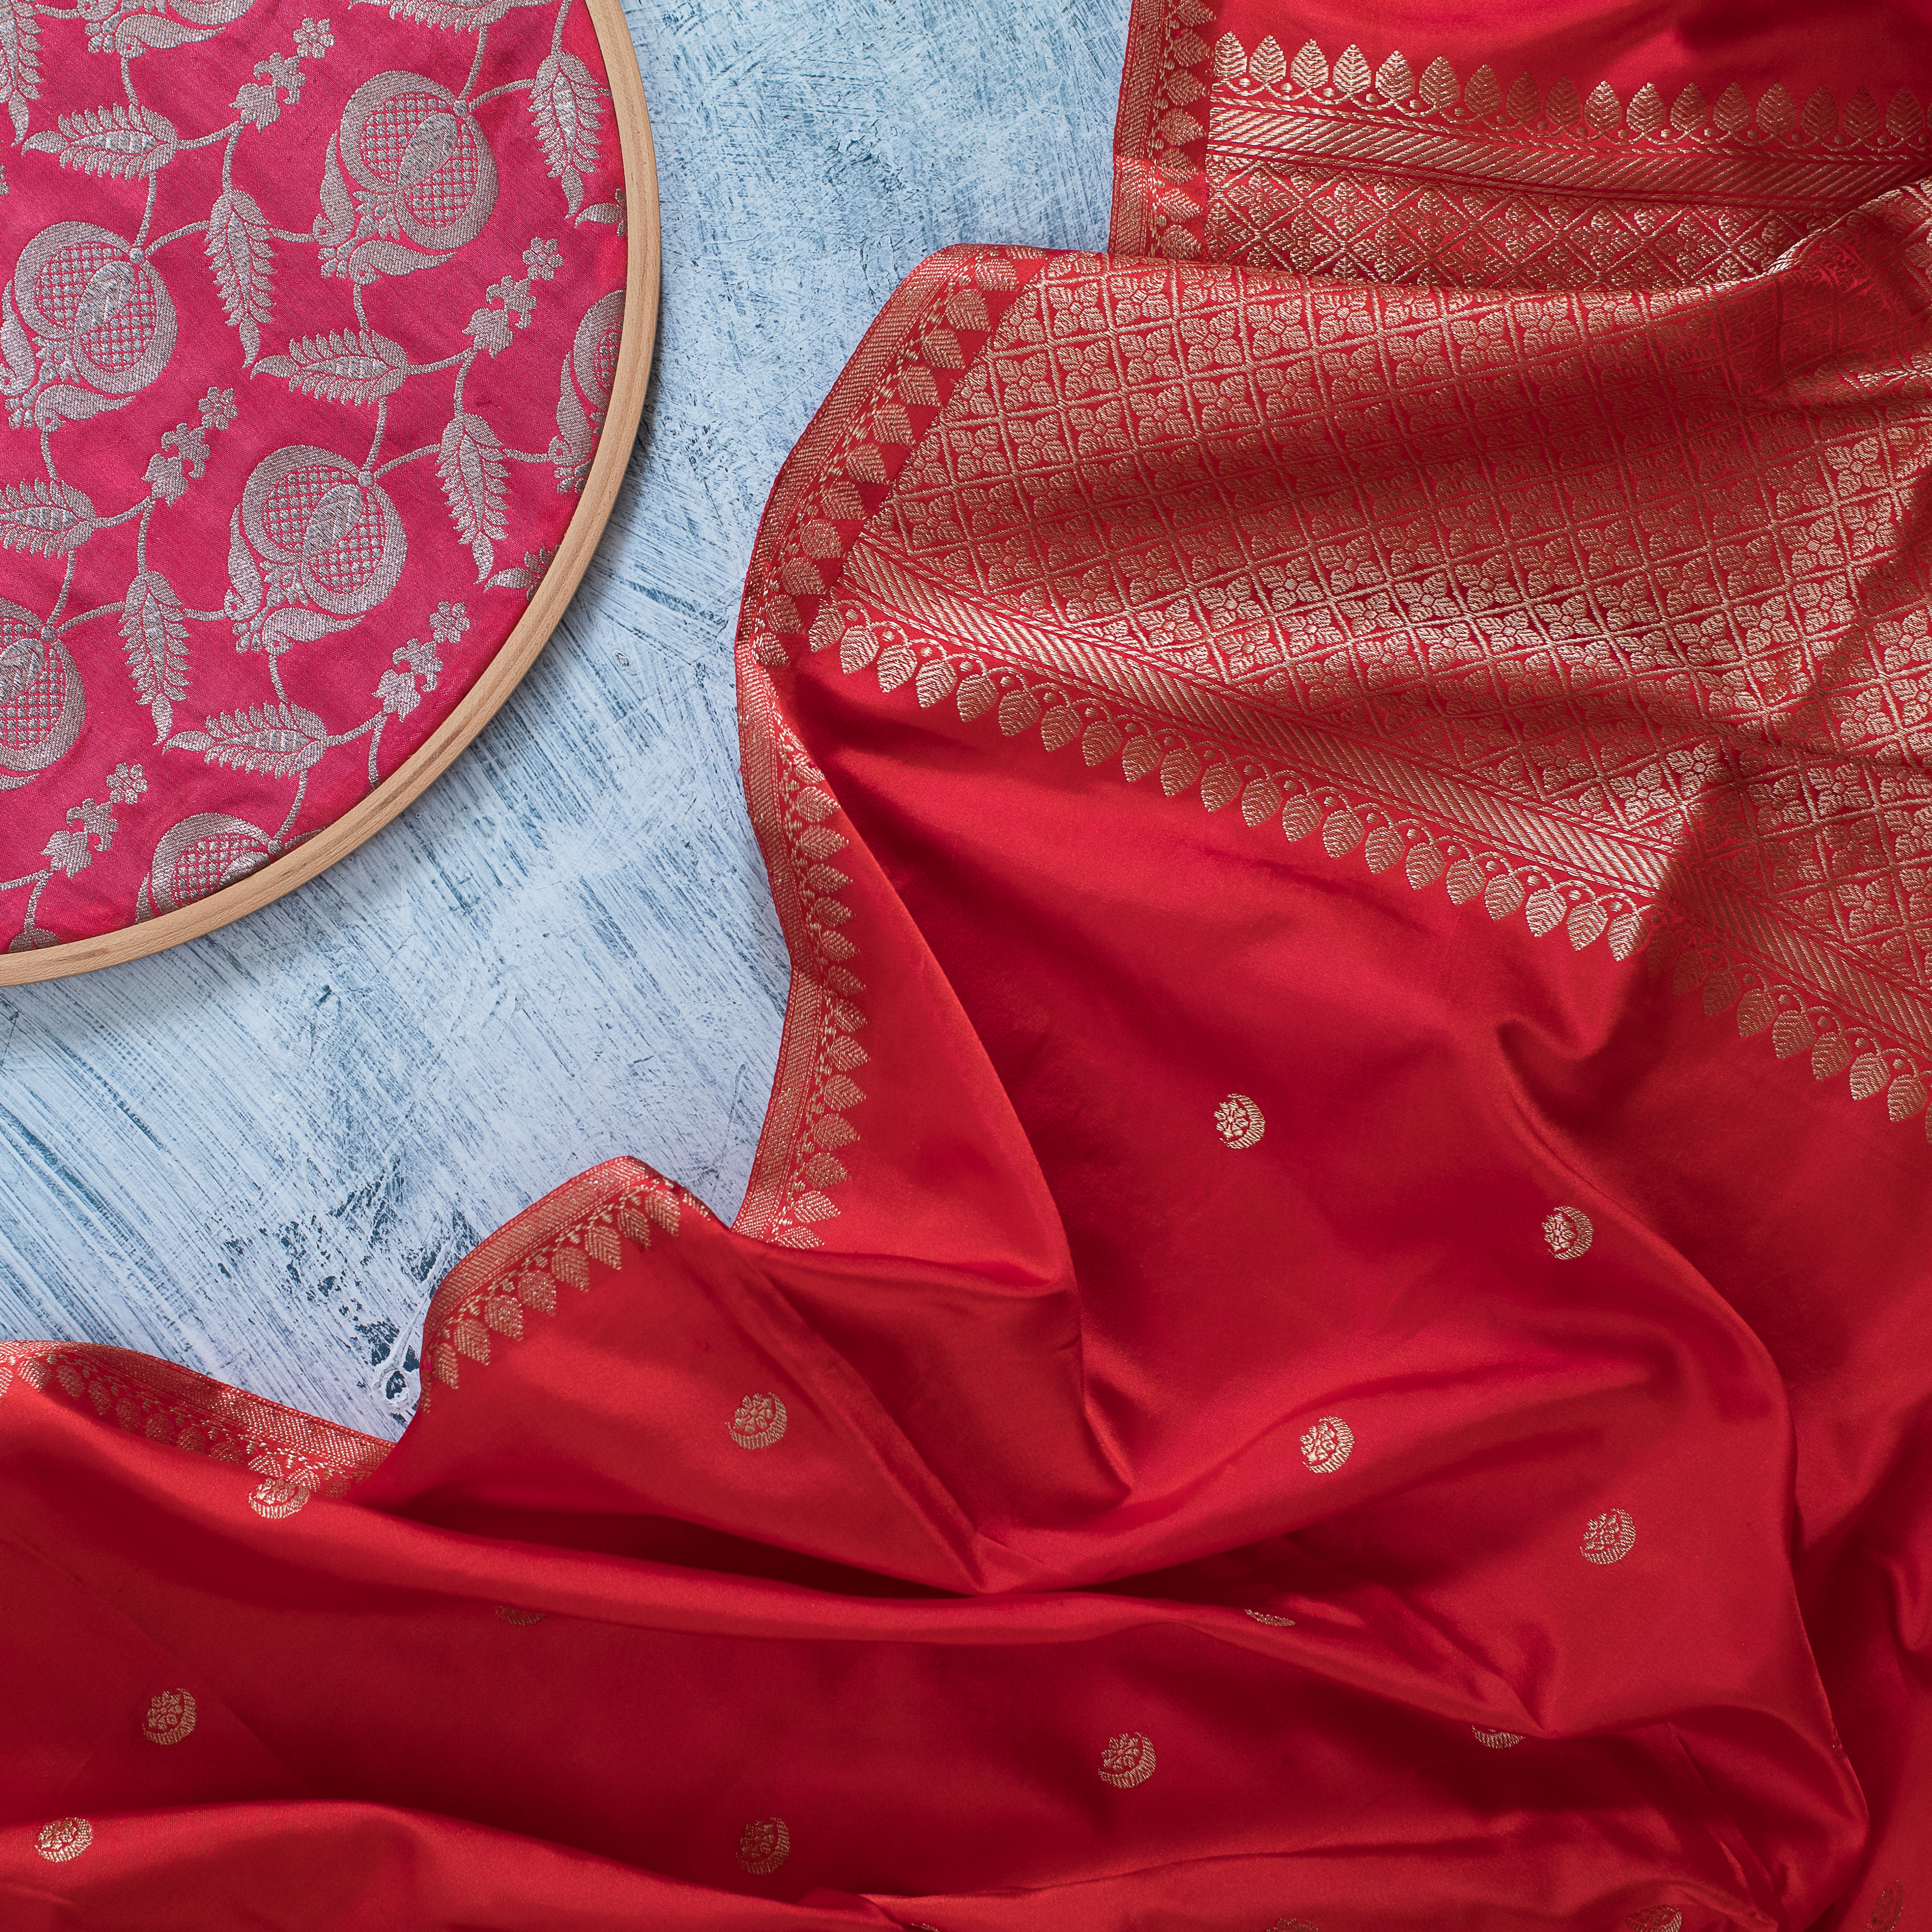
wedding, wear, red, pink, clothing, maroon, satin, textile, silk, magenta, pattern, peach, carmine